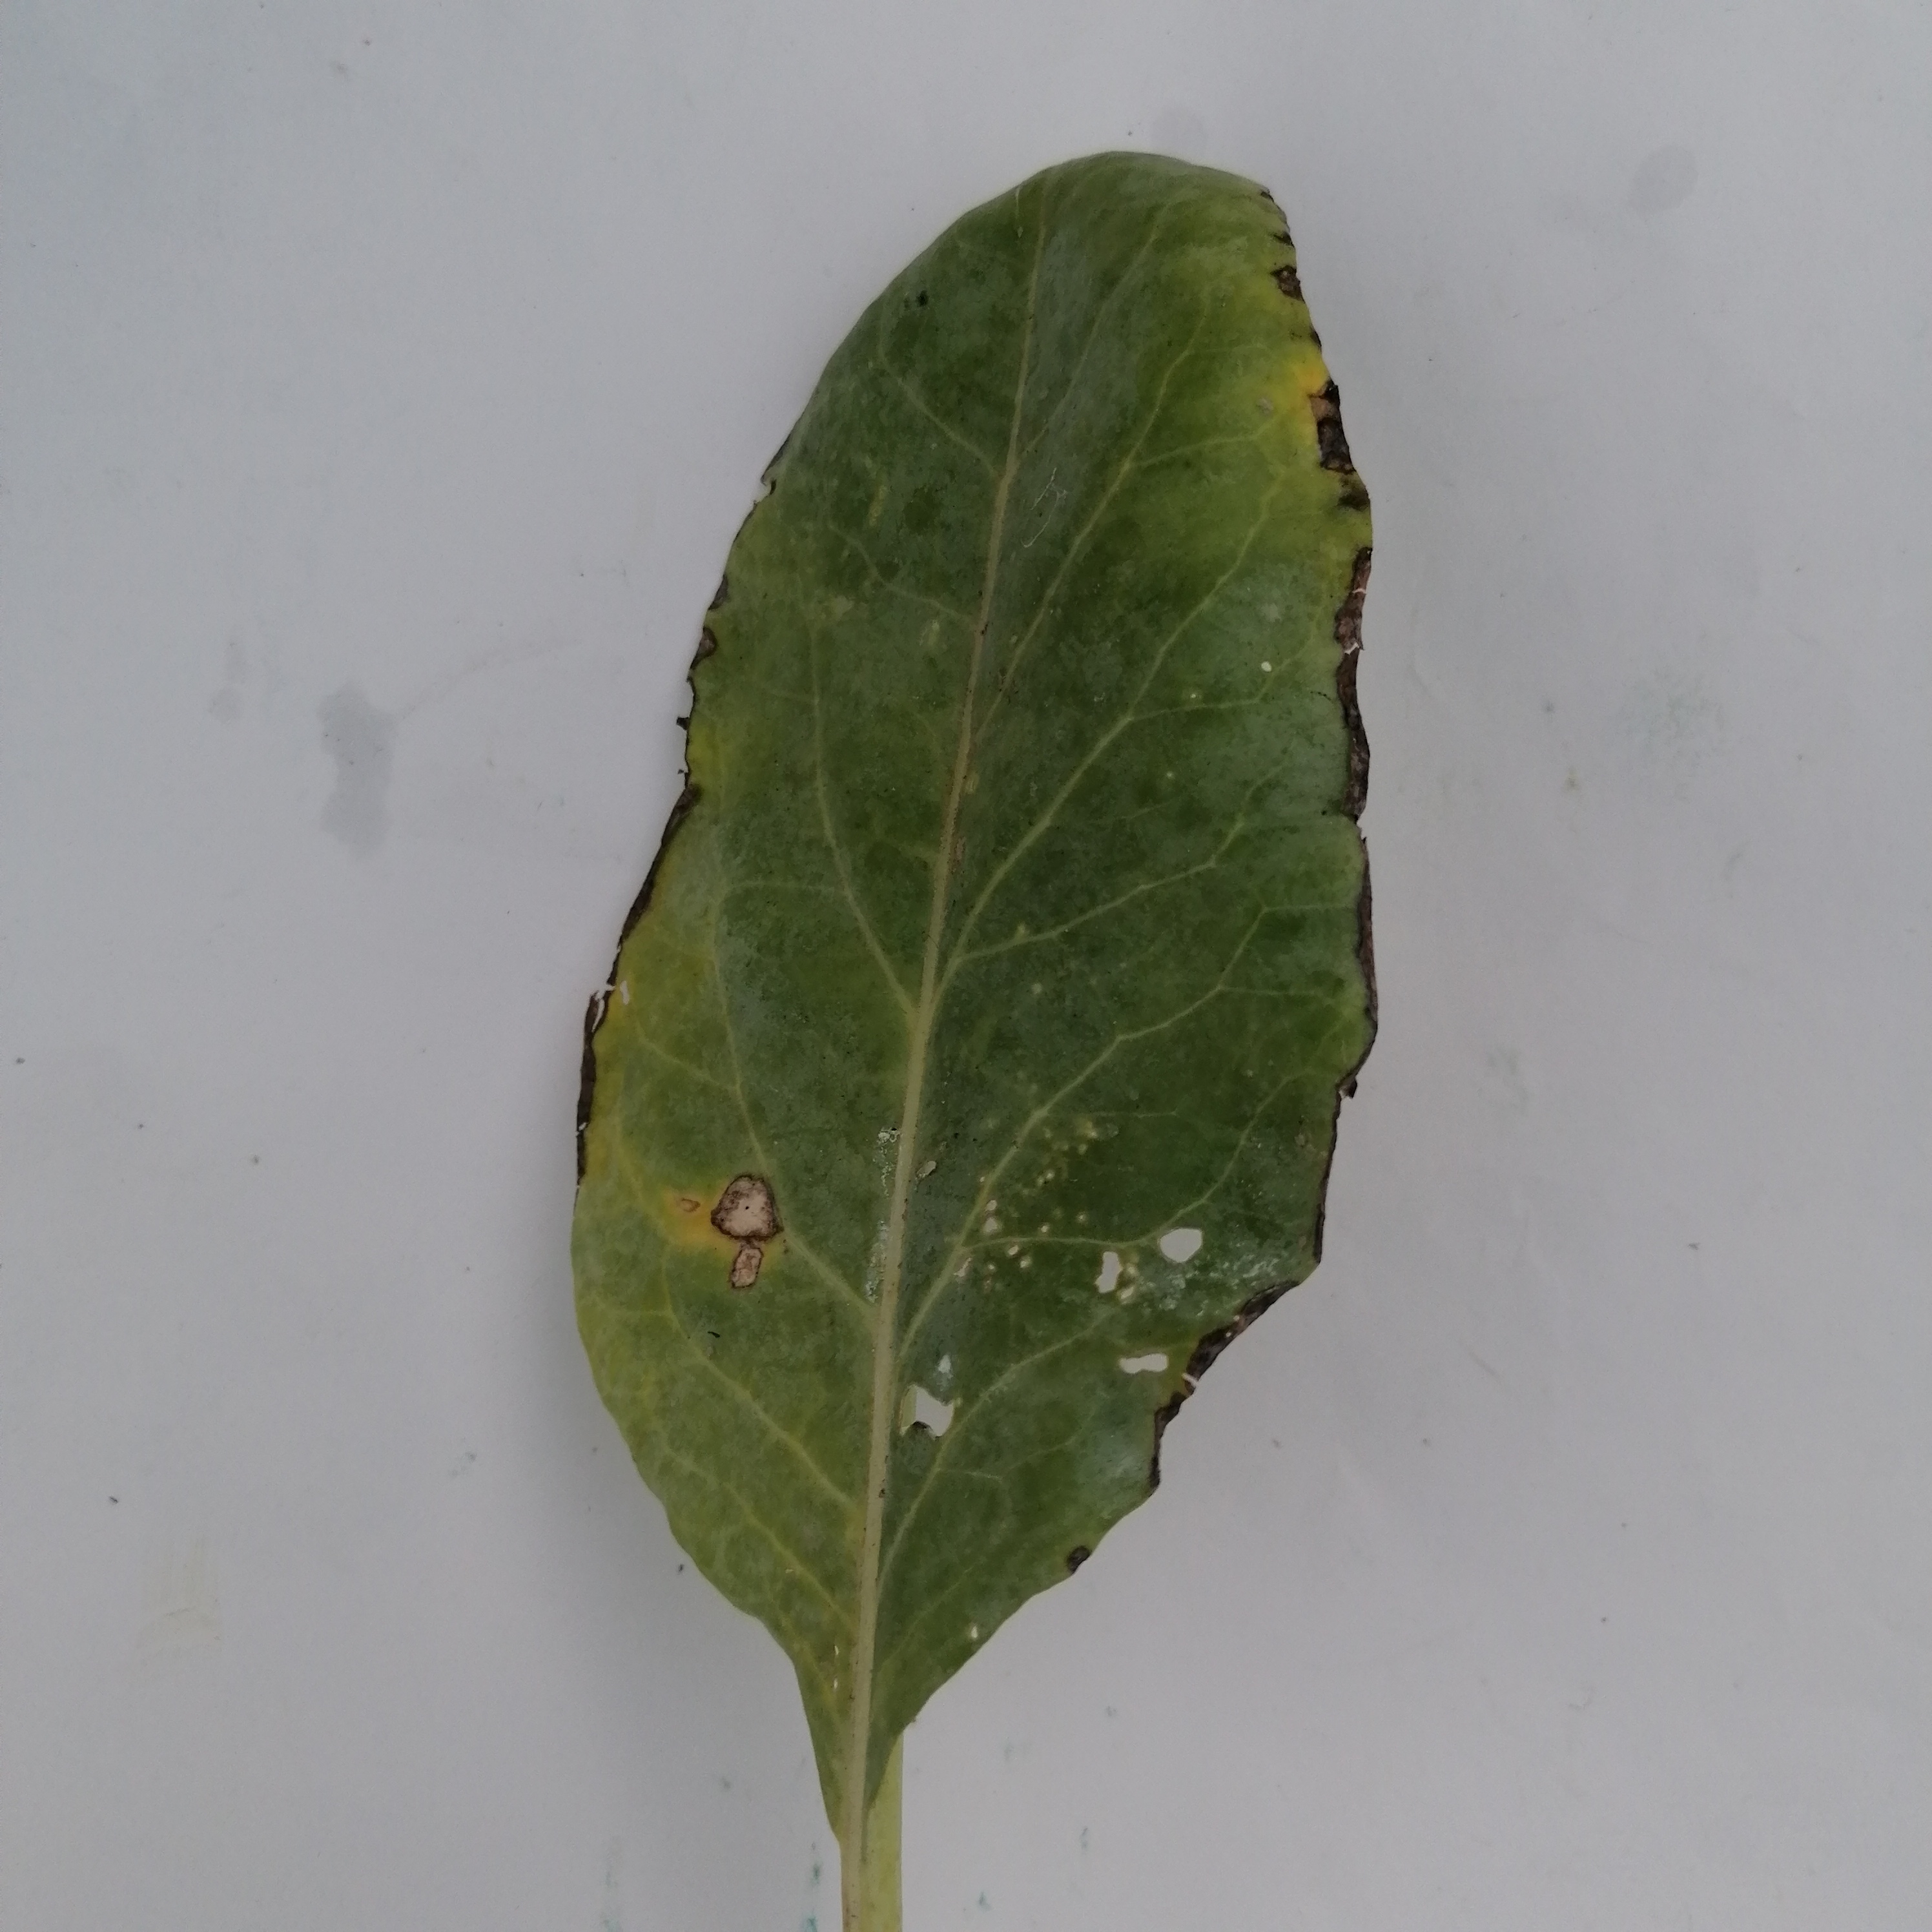
Label: Insect Hole